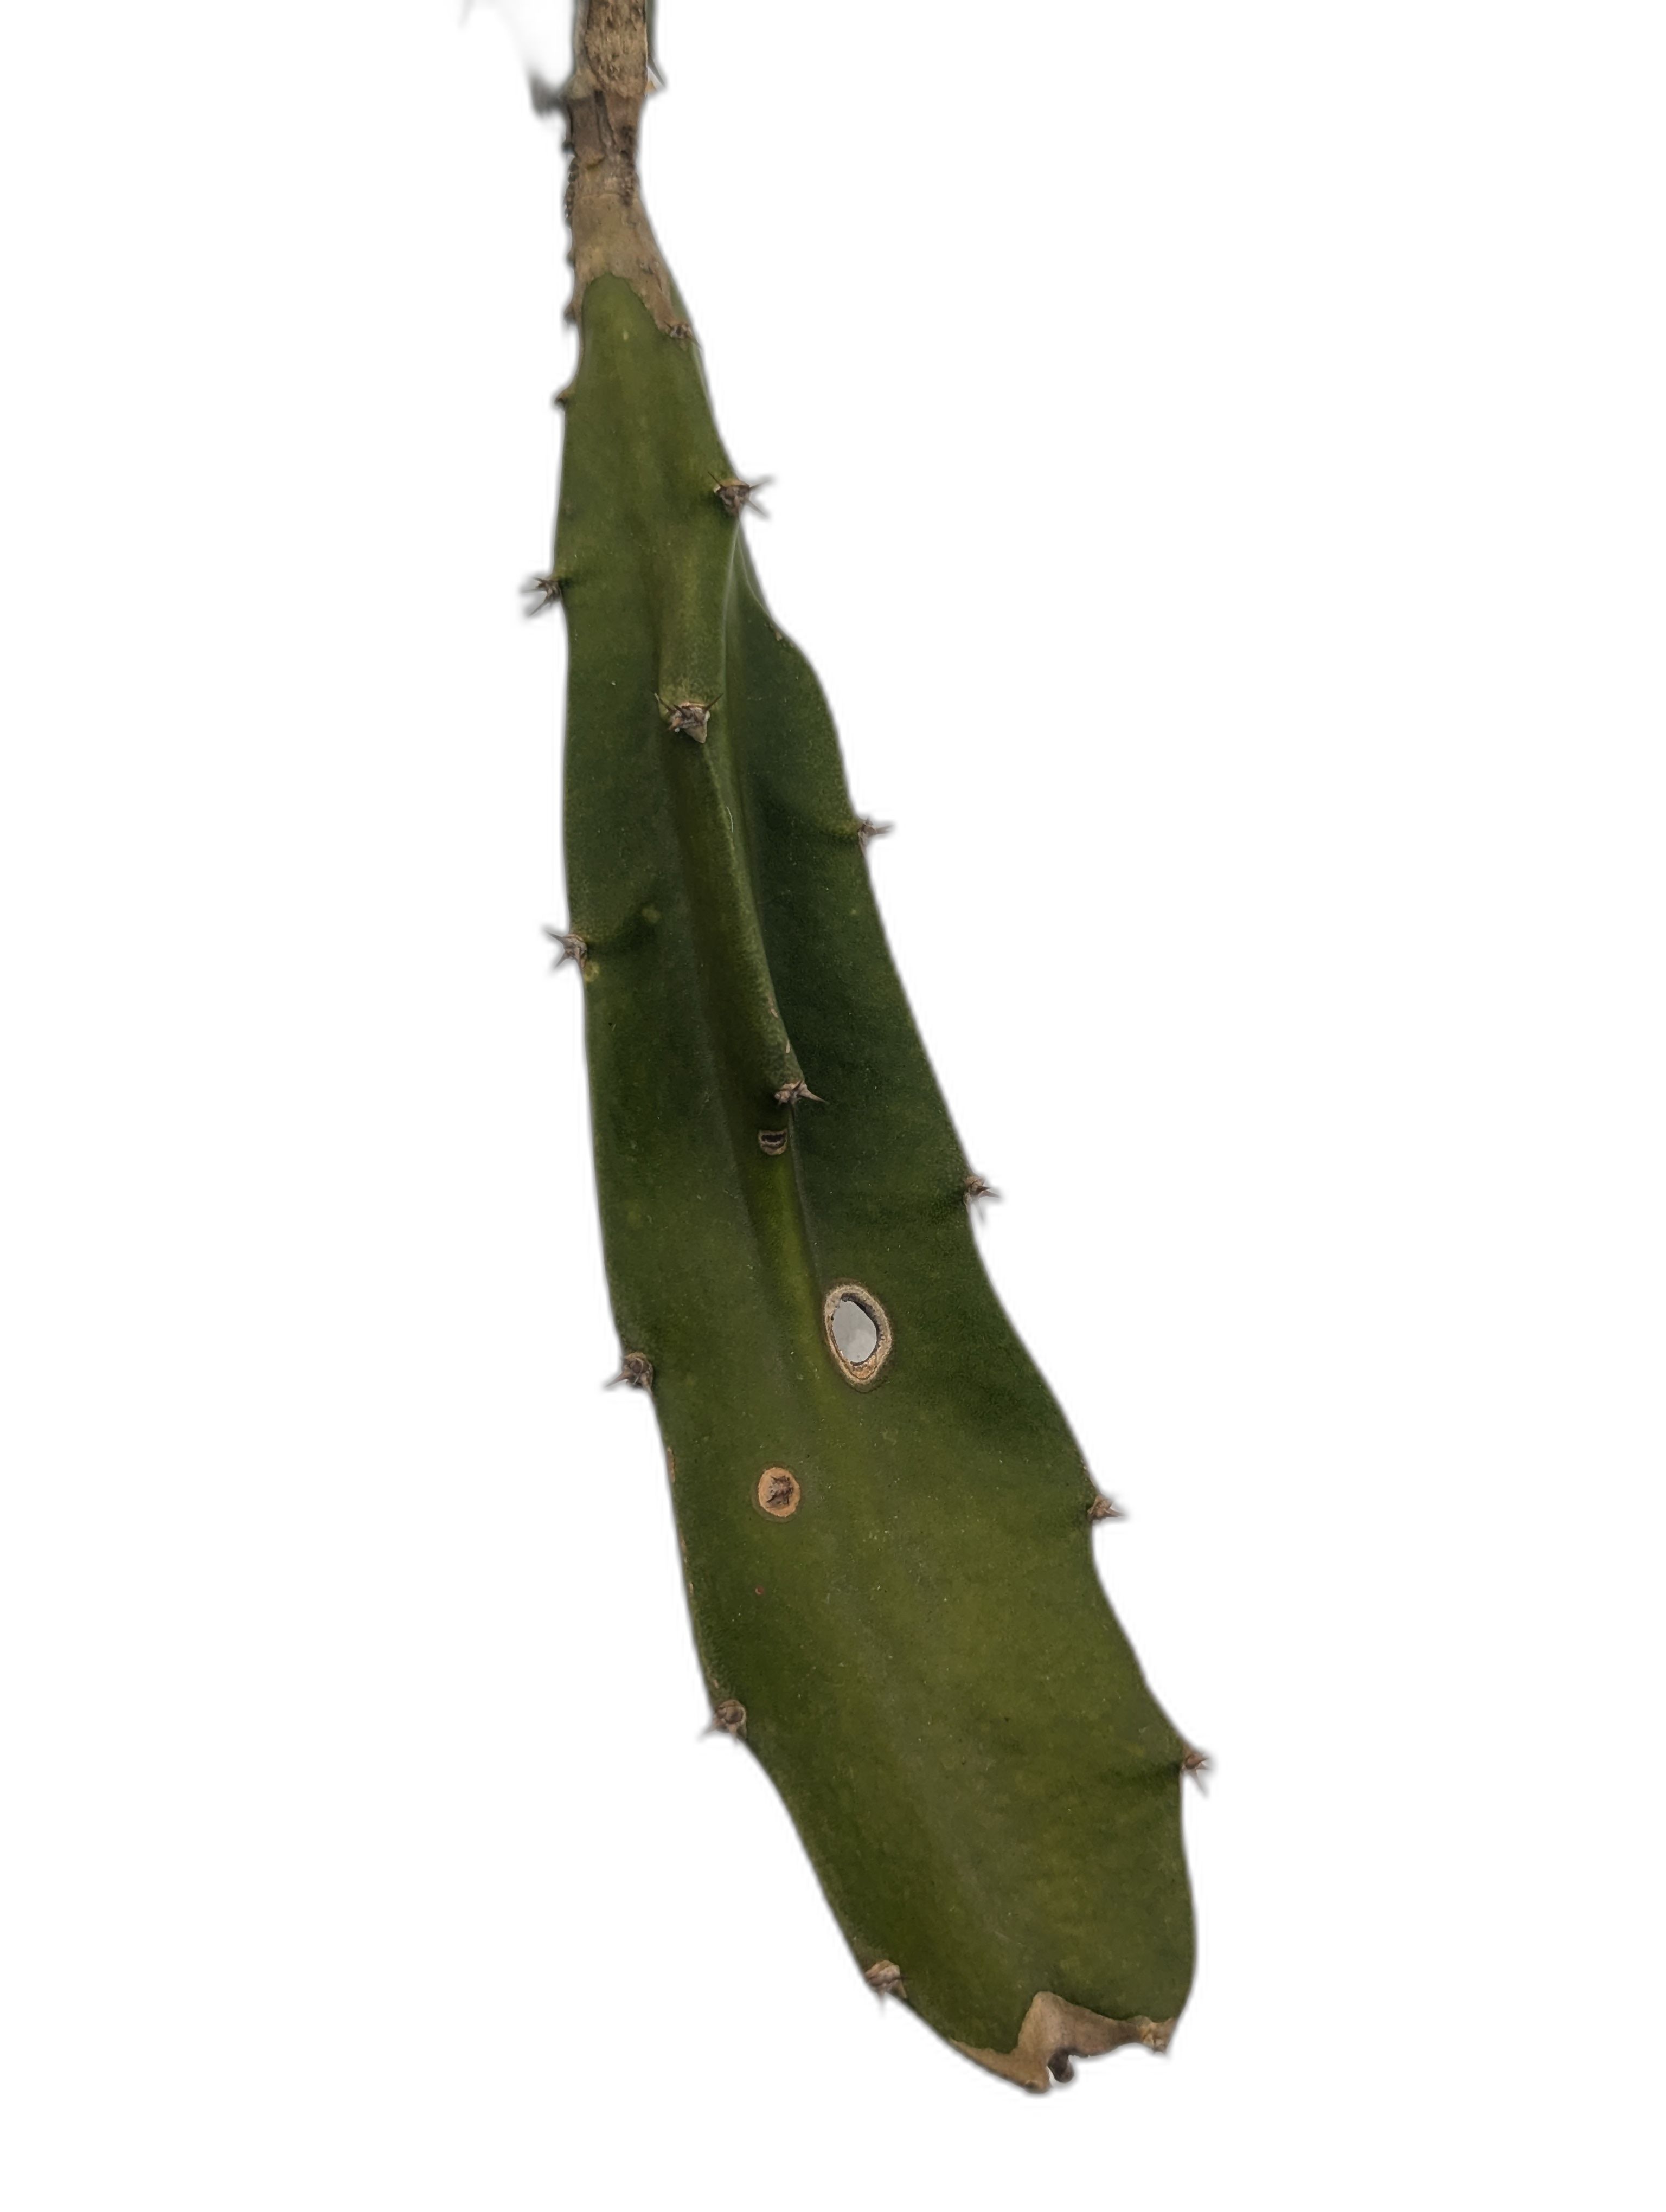
Label: Bad leaf